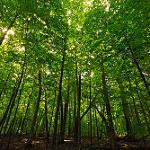
Label: forest